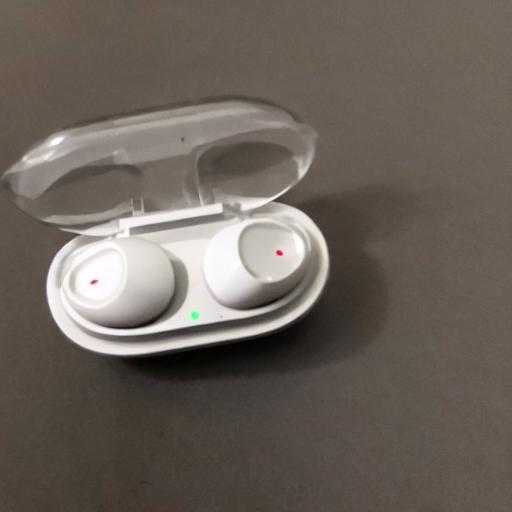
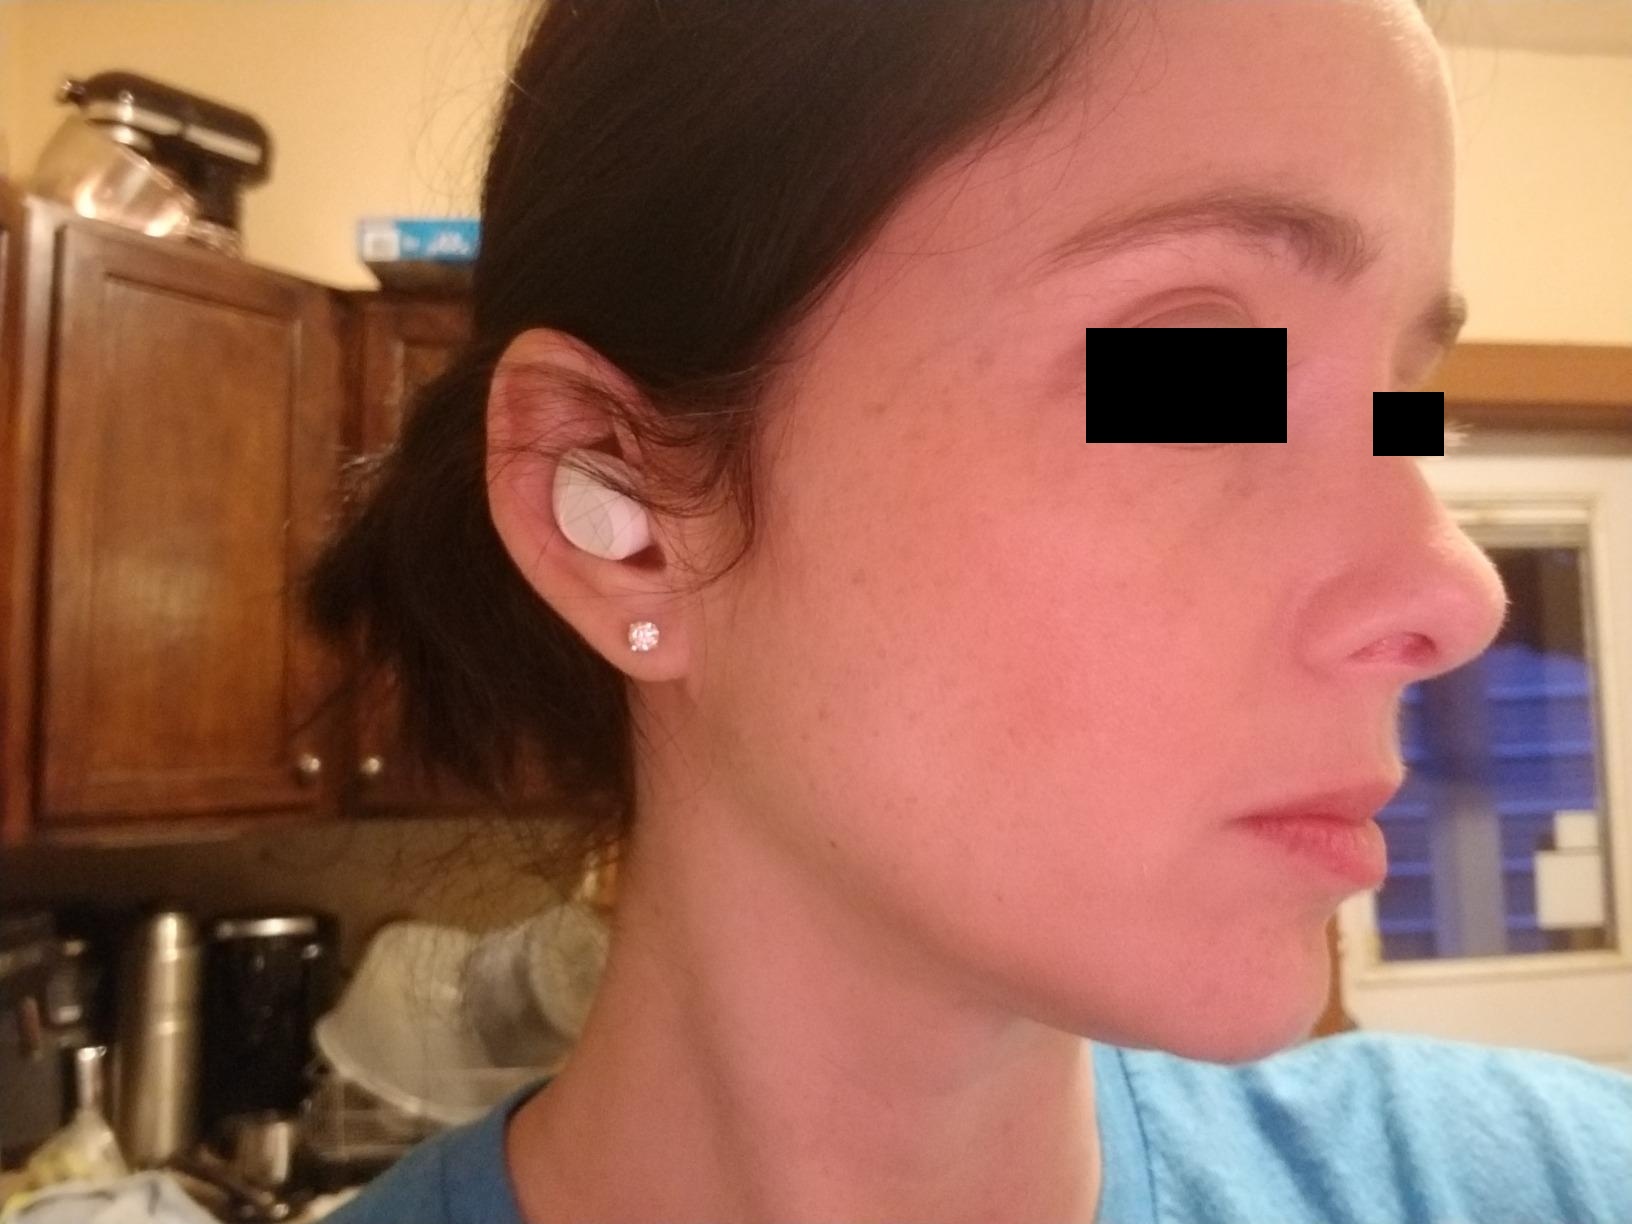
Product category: earbuds
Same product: no